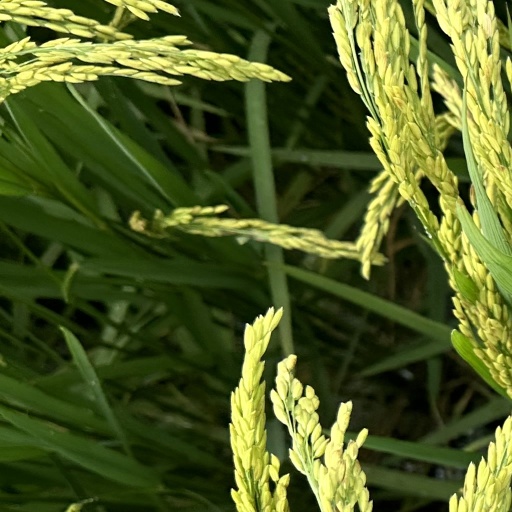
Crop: rice